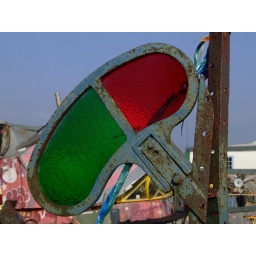
An old signal lamp filter now adorns a house boat in Shoreham